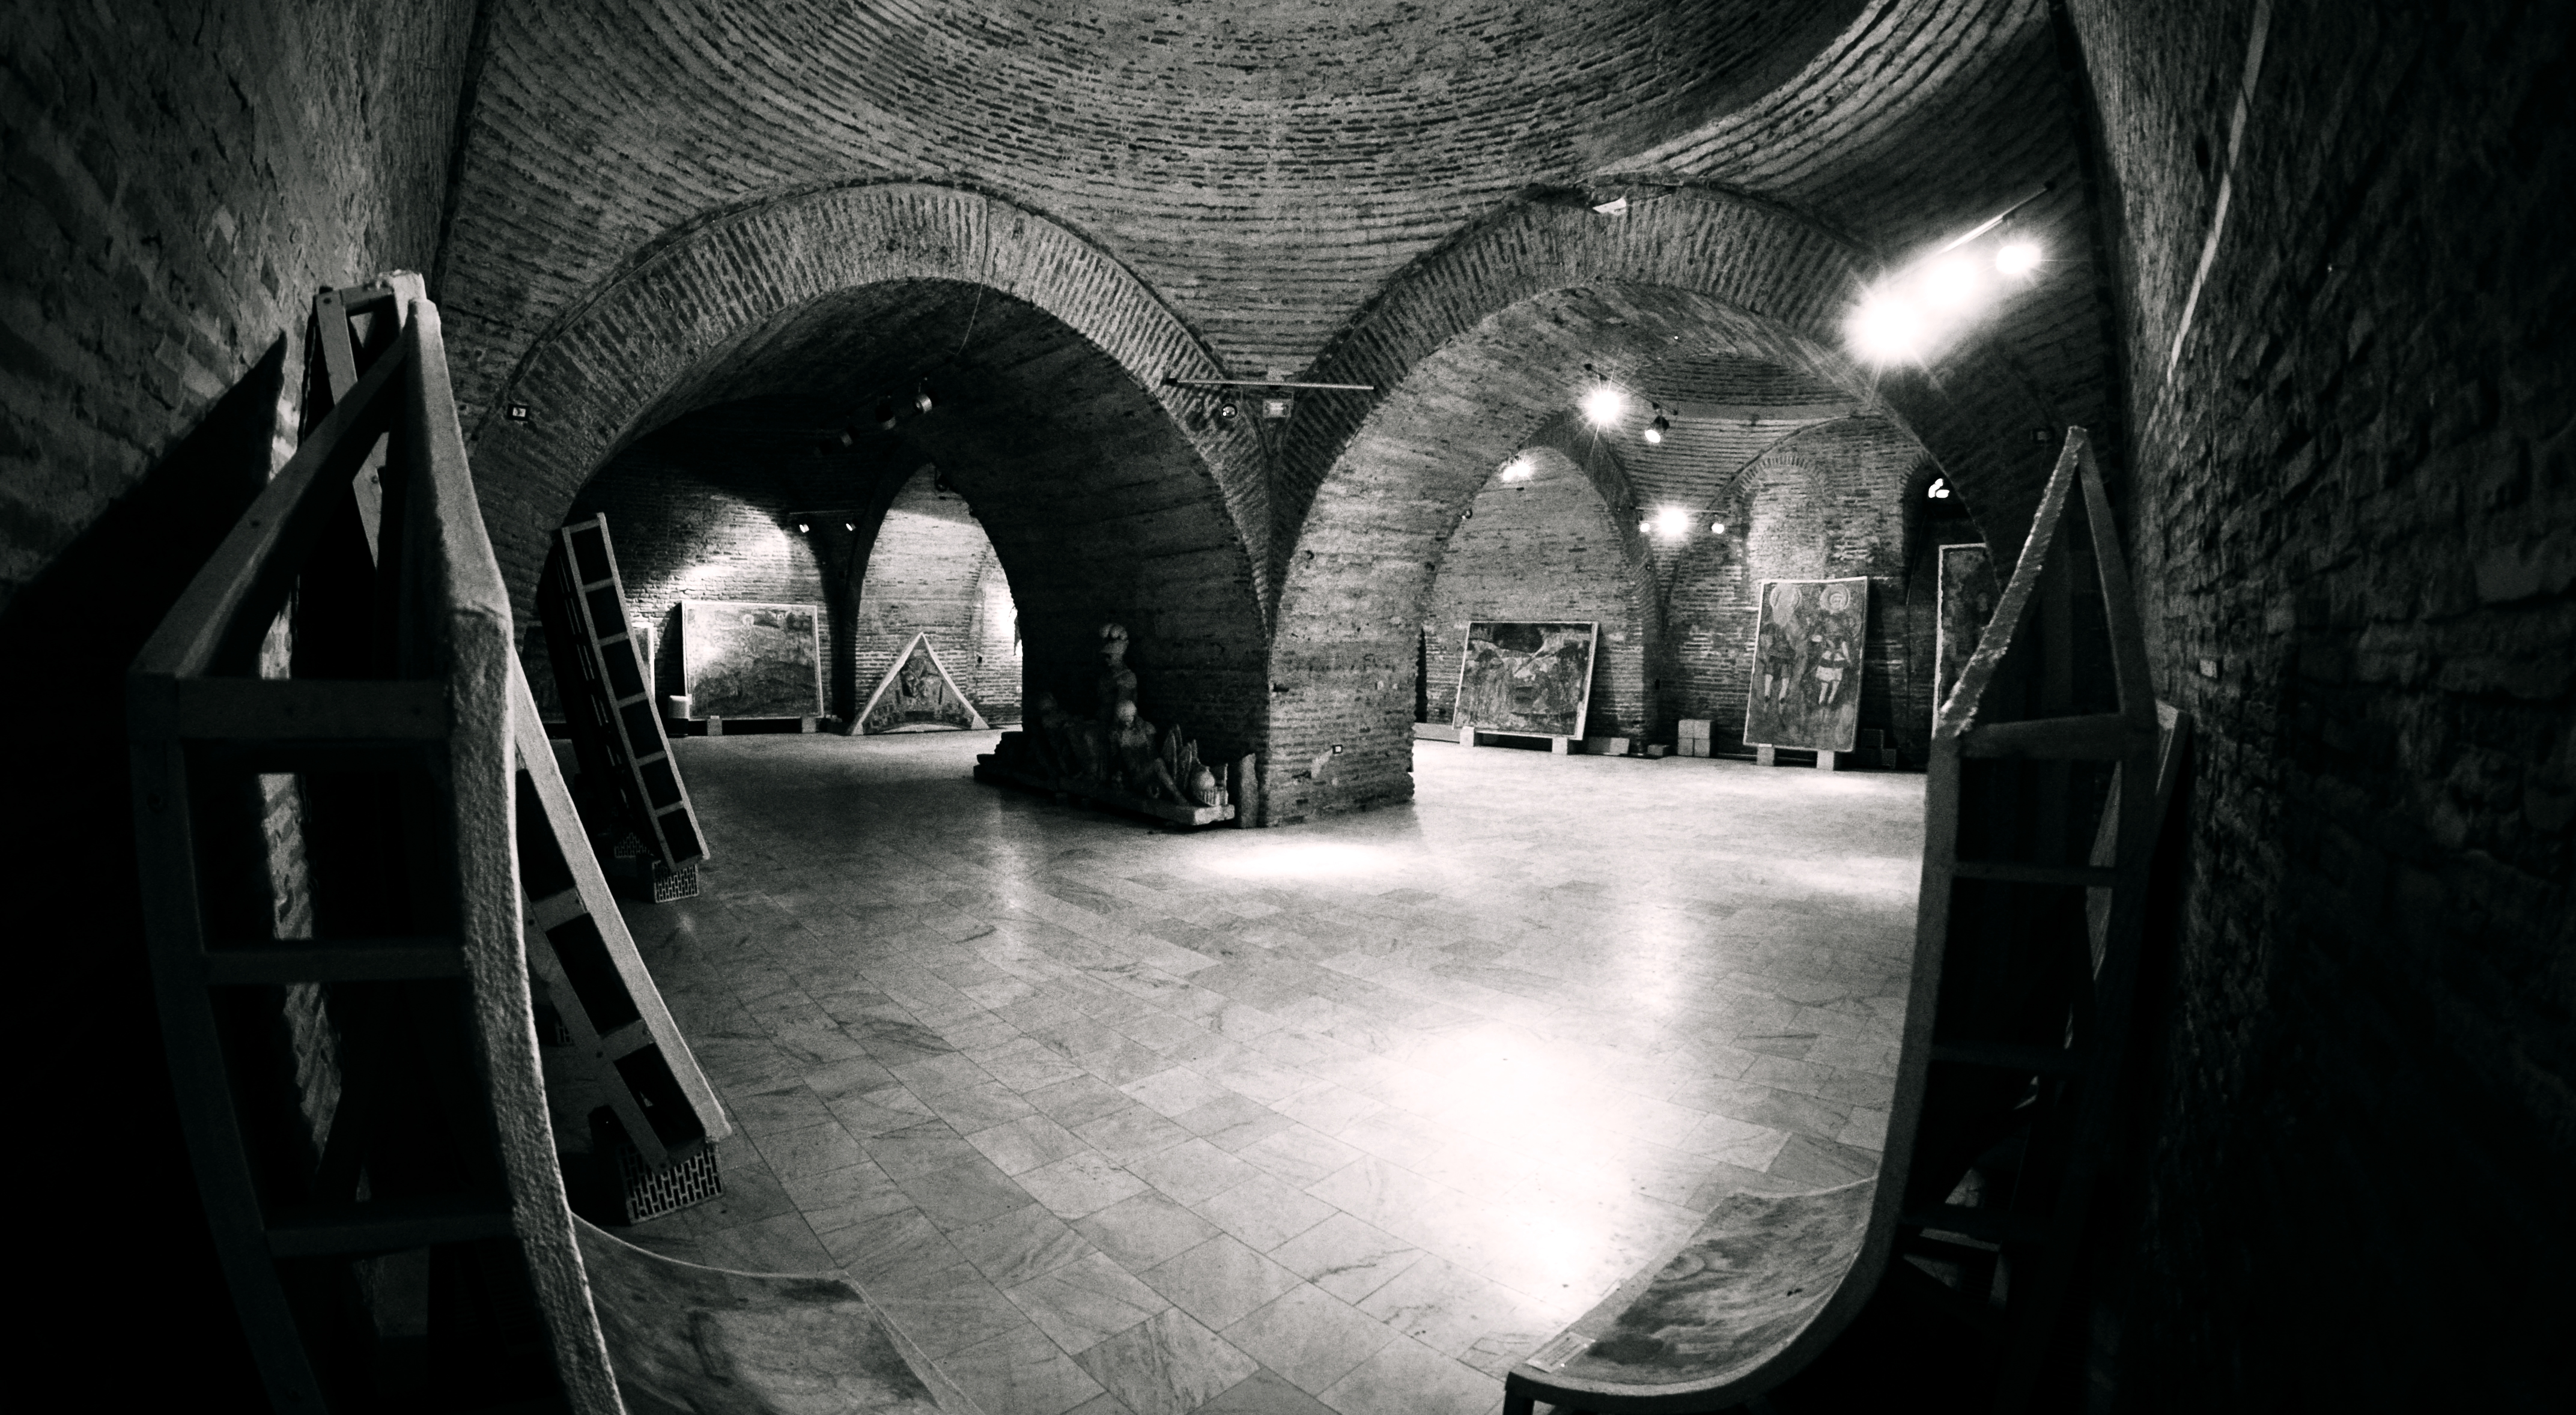
light, black and white, architecture, night, photography, interior, palace, tunnel, monument, photo, arch, museum, darkness, church, black, basement, monochrome, photos, art, de, expo, infrastructure, iconography, monastery, symmetry, snapshot, fisheye, fotografie, arc, fresco, icon, romania, icons, cellar, bucharest, biserica, arhitectura, wallachia, orthodoxy, lumina, romanian, patrimoniu, fresca, frescoes, manastirea, manastire, bucuresti, valahia, tararomaneasca, muzeu, muzeul, brancovenesc, palatul, palat, brincoveanustyle, brancovan, mogosoaia, memento, subsol, vacaresti, pivnita, lmiifiima1529801, eik n, vacarestimonastery, br ncoveneasc, arhitecturabr ncoveneasc, monochrome photography